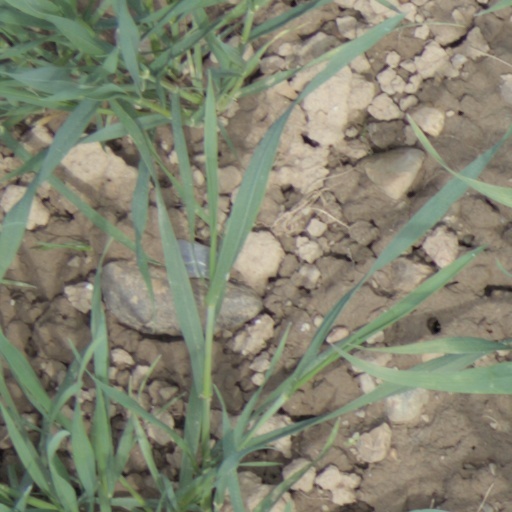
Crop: wheat